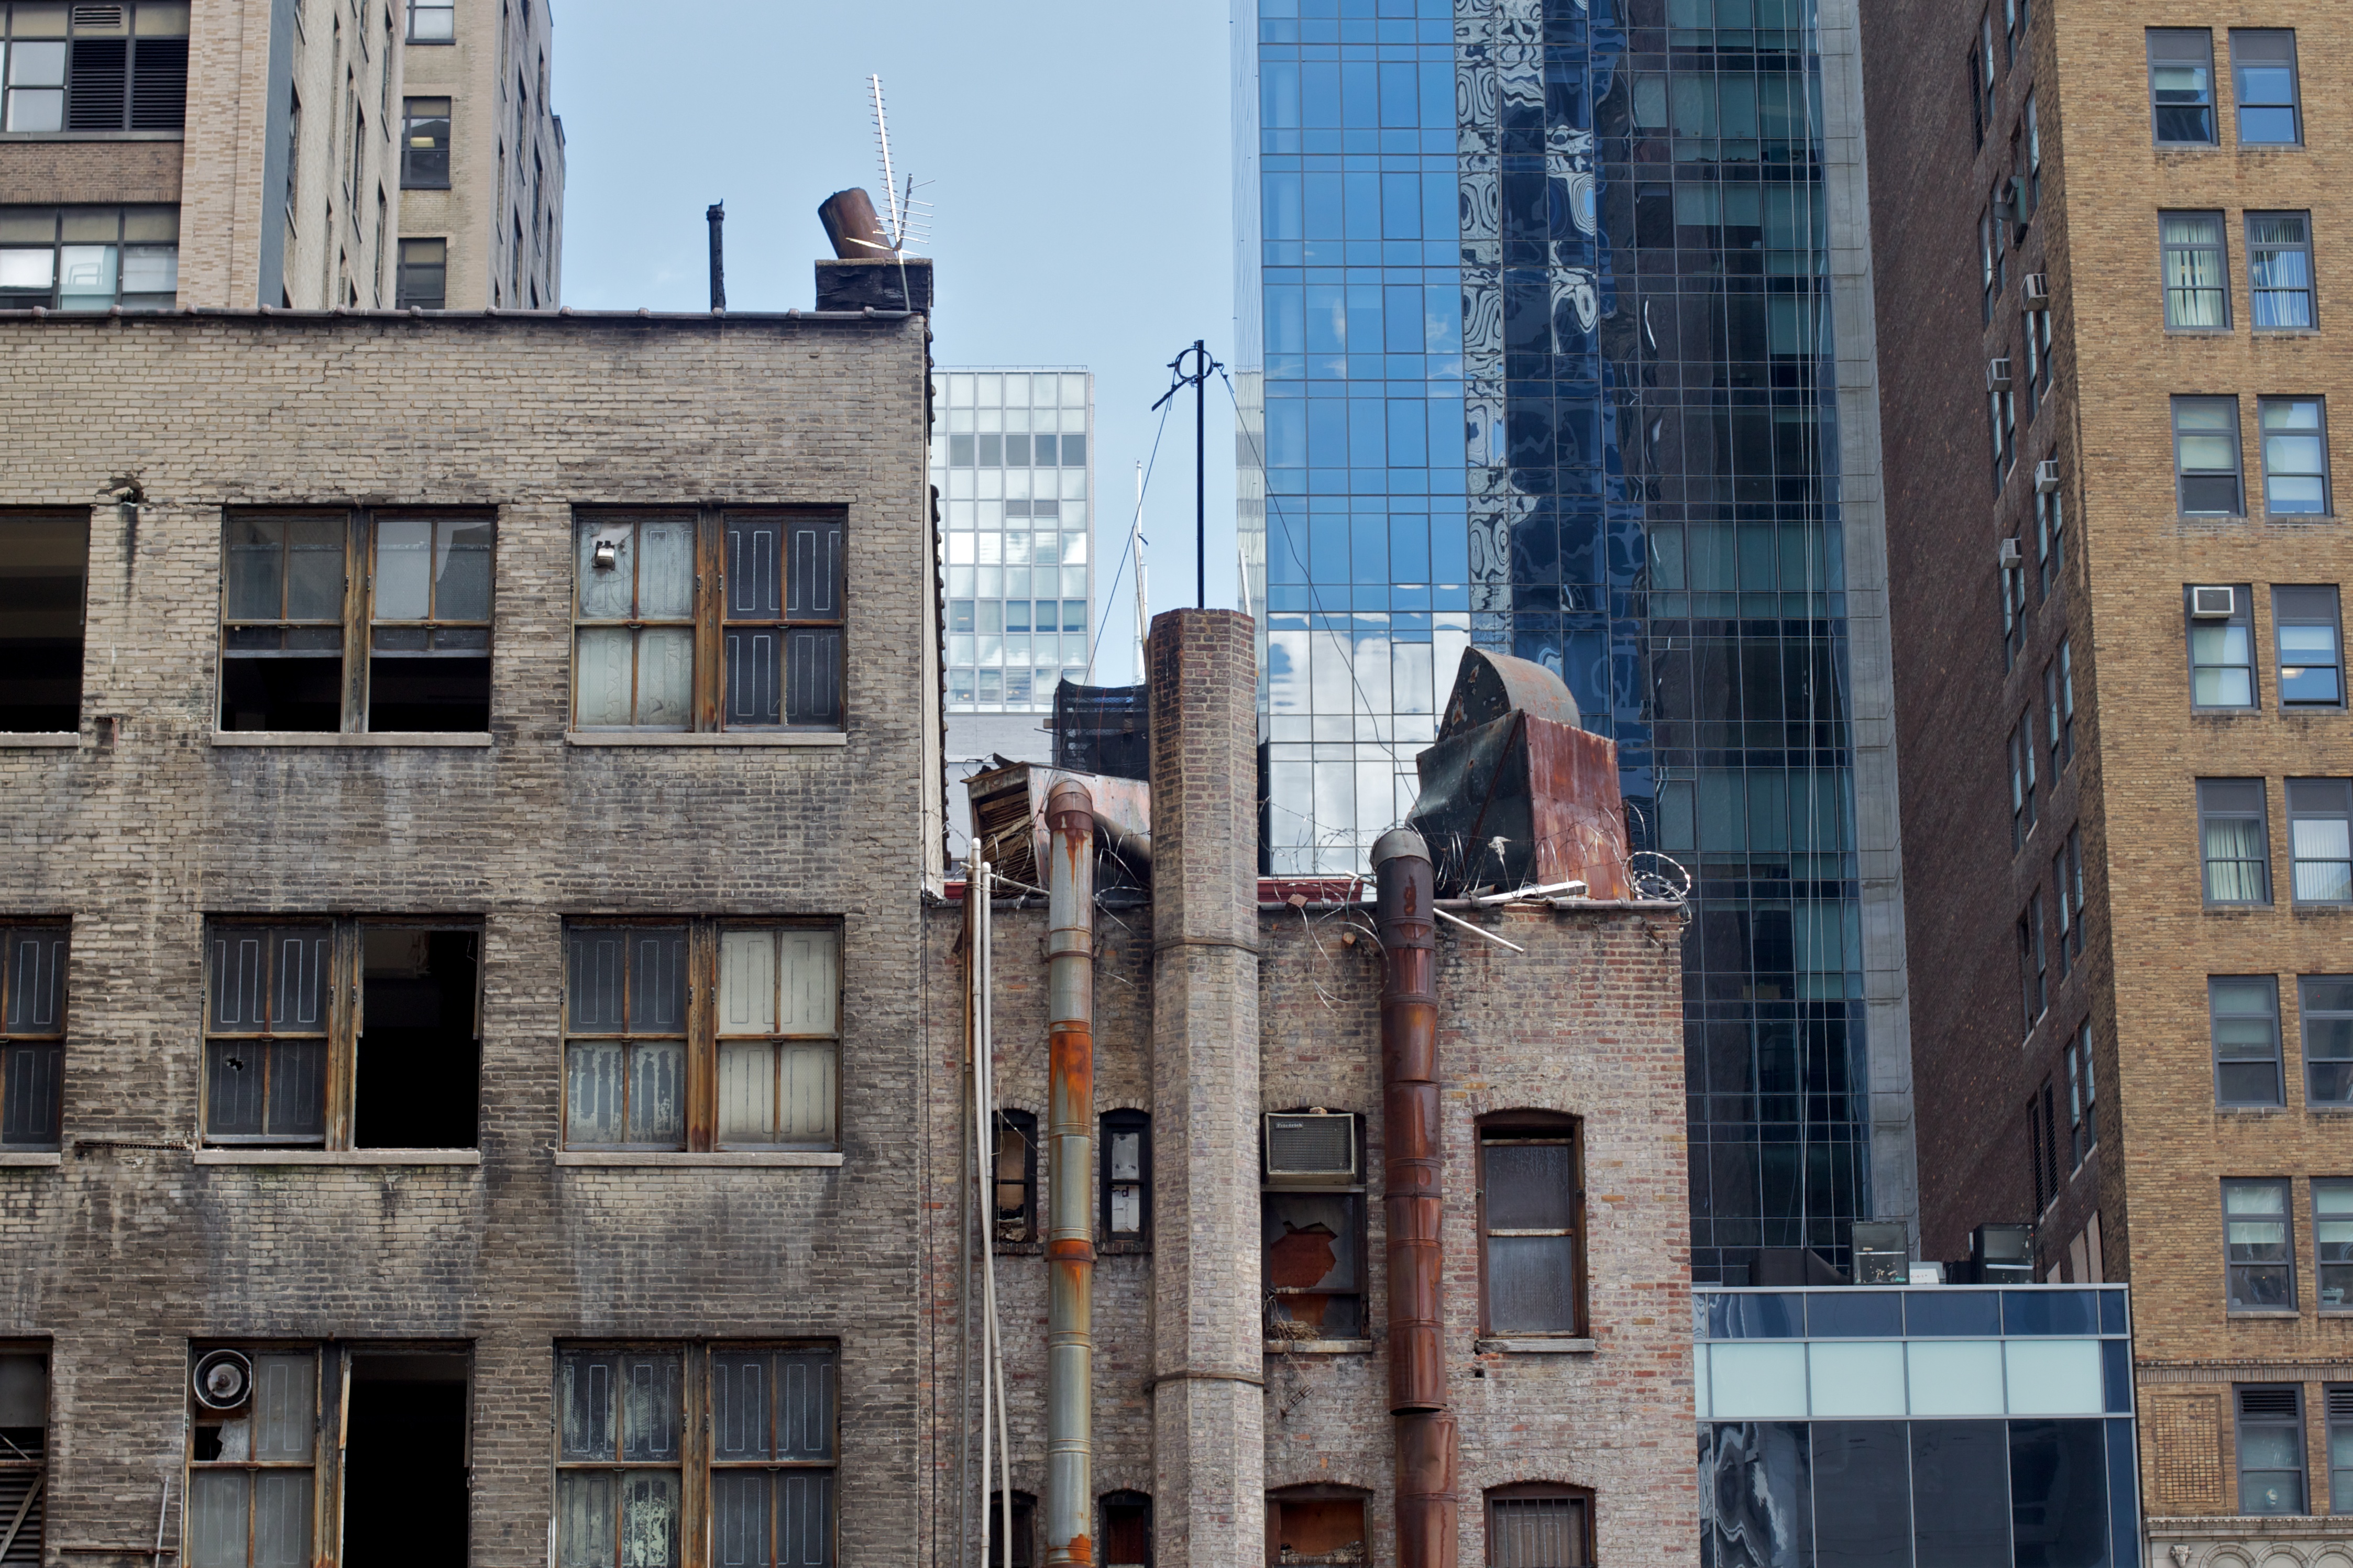
architecture, street, house, window, town, city, skyscraper, wall, cityscape, downtown, landmark, facade, brick, apartment, tower block, neighbourhood, urban area, residential area, human settlement